2009 Mount Redoubt eruptive activity

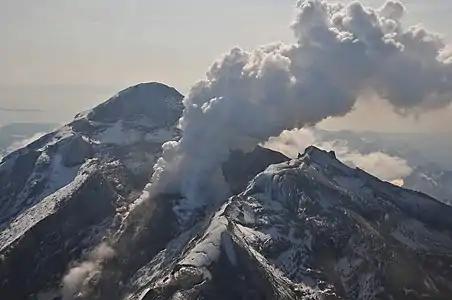
Ash plume from Redoubt's active lava dome on May 8

As of April 4, 2009, AVO had recorded twenty-six volcanic eruptions and/or explosions at Redoubt volcano, although they singled out nineteen of them as most notable. The AVO refers to an "eruption" as any event which discharges ash into the atmosphere, while adding the term "explosion" for more vigorous events. The AVO did not rate and compare each eruption, although the 9:24 am eruption on March 26 reached an altitude of 65,000 feet making it the highest volcanic ash cloud to date during the 2009 phase of activity. The eruption on April 4 was described as being the biggest eruption to date. There were also periods when the volcano emitted notable amounts of steam but did not erupt.